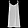
Label: Dress